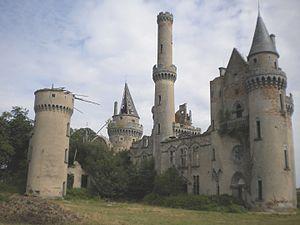
Façade ouest du château de Bagnac en France
Le château de Bagnac est un château situé sur la commune de Saint-Bonnet-de-Bellac dans la Haute-Vienne.